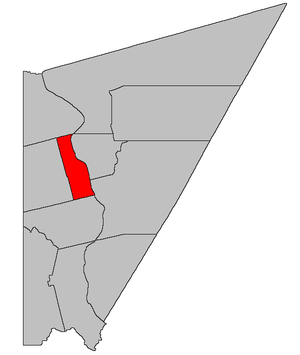
La paroisse de Simonds est à la fois une paroisse civile et un district de services locaux canadien du Comté de Carleton au Nouveau-Brunswick.